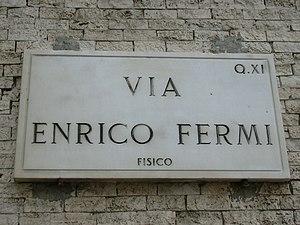
L’odonymie est l'étude des odonymes, parfois aussi écrits hodonymes, noms propres désignant une voie de communication. Un odonyme peut être le nom d'une rue, d'une route, d'une place, d'un chemin, d'une allée. Elle s'inscrit dans le domaine de la toponymie qui étudie plus largement les noms de lieux en géographie et plus généralement dans le domaine de l'onomastique, l'étude des noms propres.